French gun-brig Crachefeu (1794)

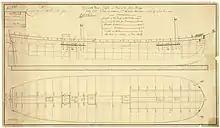
Scale: 1:48 Plan, showing the body plan, sheer lines with inboard details, and longitudinal half-breadth for "Crache Feu", by Edward Tippet [Master Shipwright, Portsmouth Dockyard, 1793-1799], National Maritime Museum, Greenwich

Crachefeu was a French Navy gun brig launched in 1793. Sir Richard Strachan's squadron captured her in 1795 in Cartaret Bay, and the Royal Navy took her into service as HMS "Crachefeu". She then sailed to the West Indies where she broken up in 1797, or possibly around 1802.